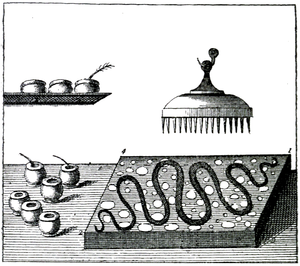
Papirmarmorering
Papirmarmorering udføres for at dekorere papir så det får en vis lighed med marmor. Det er hyppigt anvendt inden for bogfremstilling til udsmykning af især de to forsatsblade der for og bag forbinder bogblokken med bogens omslag eller bogbindet. Et eller flere af bogens tre snit - over-, under- og forsnit - kan også marmoreres, forgyldes eller bestænkes med farve, 'sprænges'.